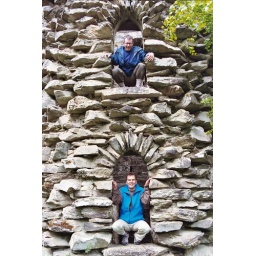
Two friends, Matt and Geoff, having fun with some house ruins along a bike ride in Scotland. May 2007.